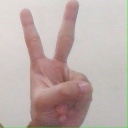
अक्षर: क